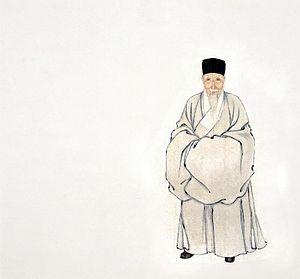
Chen Jiru ou Ch'ên Chi-Ju ou Tch'en Ki-Jou, surnom : Zhongshun, noms de pinceau : Migong, Meigong, Xuetang, Bo Shiqiao, est un peintre chinois du XVIᵉ – XVIIᵉ siècles, né en 1558 à Huating et mort en 1639.